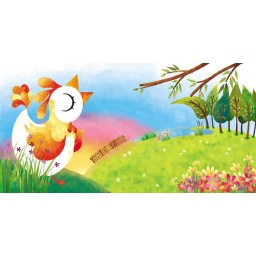
This is a children book called &amp;quot;Kratak Kratak&amp;quot; which is the loud crow of a hen in Thai.